Živadin Jovanović

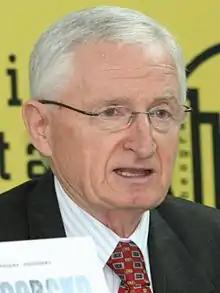
Jovanović in 2007

Živadin Jovanović (born 14 November 1938), is a Serbian diplomat and politician, who served as the Minister of Foreign Affairs of the Federal Republic of Yugoslavia between 1998 and 2000.